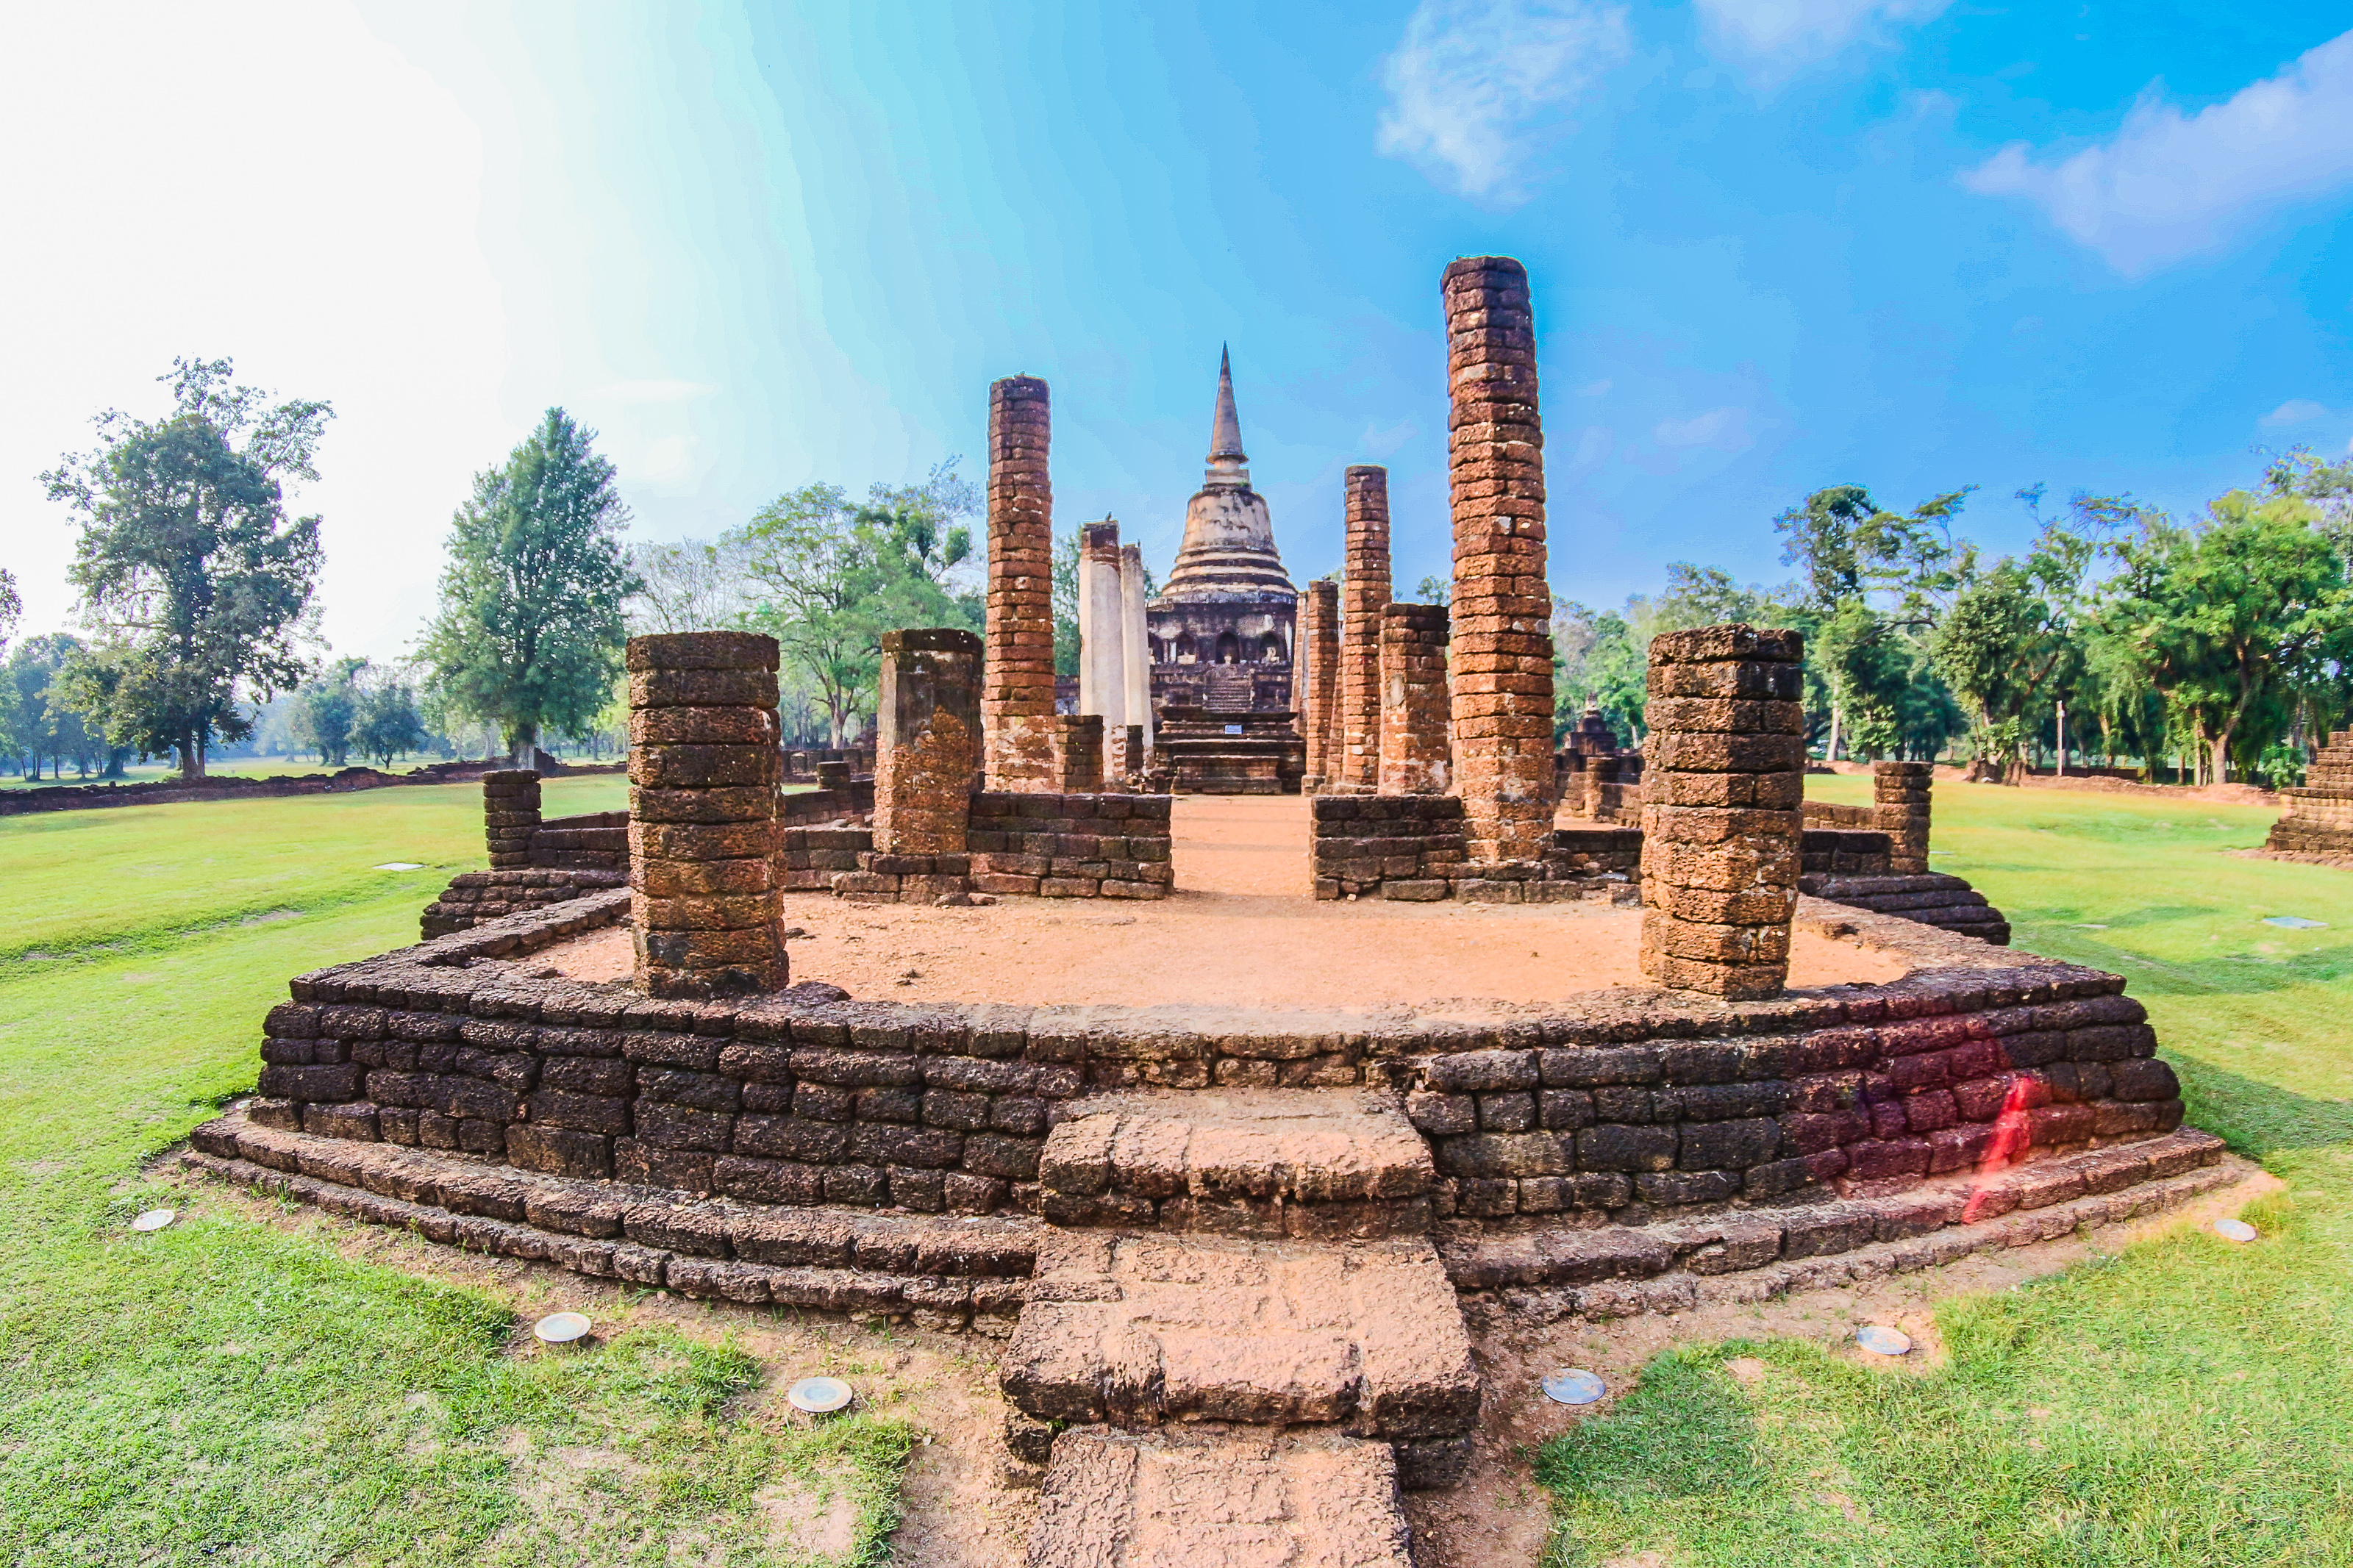
ancient, architecture, art, asia, asian, buddha, buddhism, buddhist, chang, culture, famous, heritage, historical, history, landmark, lom, old, pagoda, park, religion, satchanalai, si, siam, statue, stone, sukhothai, temple, thai, thailand, tourist, travel, unesco, wat, historic site, archaeological site, ruins, ancient history, maya city, grass, building, tourism, unesco world heritage site, estate, land lot, plant, place of worship, maya civilization, ancient greek temple, tourist attraction, stupa, ancient roman architecture